2013 British Grand Prix

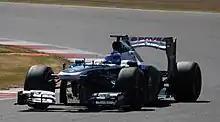
Susie Wolff was the first woman to drive a Formula One car in an official session since 1992 at the post-race test held at the circuit

The round was the eighth of the 19 races in the 2013 FIA Formula One World Championship, and the 64th British Grand Prix as part of the series. It was held at the 18-turn Silverstone Circuit in Silverstone, Northamptonshire, England, on 30 June. Tyre supplier Pirelli brought the white-banded medium and the orange-banded hard compound dry tyres and the green-banded intermediate and dark blue-banded full wet tyres to the race. The drag reduction system (DRS) was expanded from one to two activation zones for 2013: one was on the Wellington Straight on the entry to Brooklands corner and the second was on the Hangar Straight linking Chapel and Stowe turns. For the race, several drains to improve circuit drainage and prevent water accumulation were installed, and the outside tyre wall at the exit to Chapel Curve was extended by .